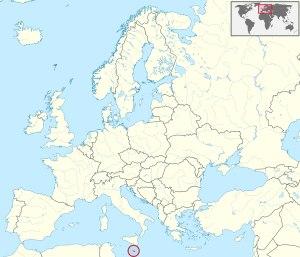
Cette liste commentée recense la mammalofaune à Malte. Elle répertorie les espèces de mammifères maltais actuels et celles qui ont été récemment classifiées comme éteintes. Cette liste comporte 39 espèces réparties en huit ordres et seize familles, dont une est « en danger critique d'extinction », une autre est « en danger », une encore est « vulnérable », trois sont « quasi menacées » et trois autres ont des « données insuffisantes » pour être classées.